De Roma

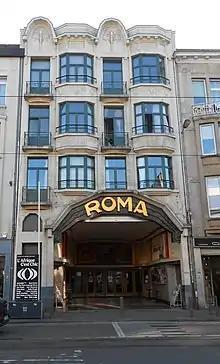
The main entrance at Turnhoutsebaan 286, Borgerhout

De Roma, originally Kinema Roma, is an Art Deco cultural centre and performance venue in Borgerhout, Antwerp (Belgium).